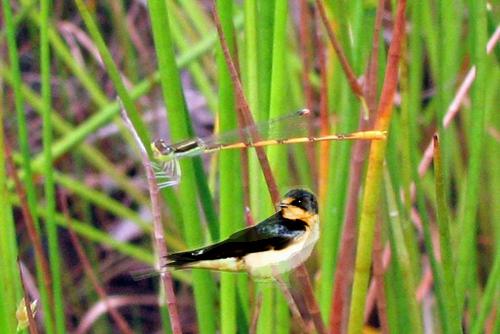
Bird species: Cliff_Swallow
Bird type: landbird
Background: land